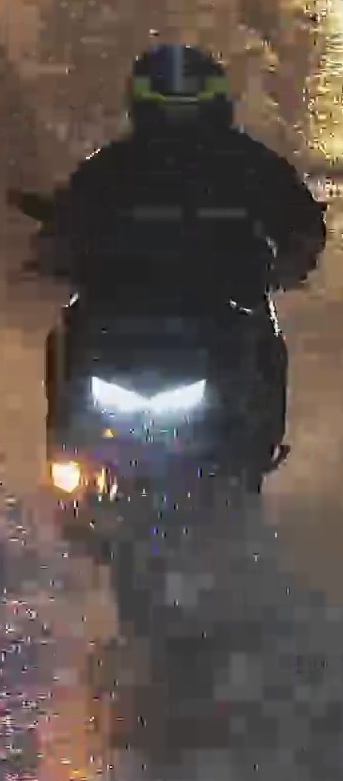
person-with-helmet: 1
person-without-helmet: 0